Wegelin & Co.

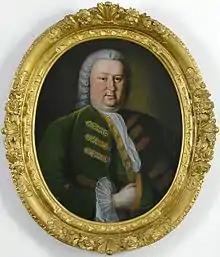
Caspar Zyli

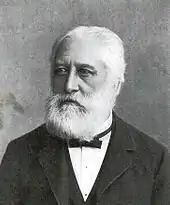
Emil Wegelin (c. 1880s)

The bank was founded as a partnership by a linen-cloth merchant by the name of Caspar Zyli (1717–1758), and was originally named "Leinentuchhandel und Speditionshandlung" ("Linen trade and freight forwarder"). The company provided banking services from the beginning. In 1798 Zyli's son acquired the Nothveststein building. In 1860 Zyli's nephew Emil Wegelin-Wild became a partner. He concentrated the firm's activities on asset management. In 1893, the firm was converted to a Kommanditgesellschaft and changed its name to the current one, which originated from Emil Wegelin-Wild.